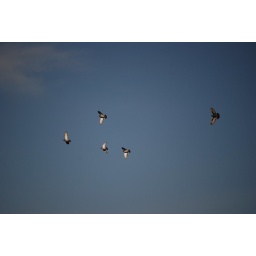
Some pigeons flying by the window at work, taken with my Nikon D80 and 55-200mm VR lens